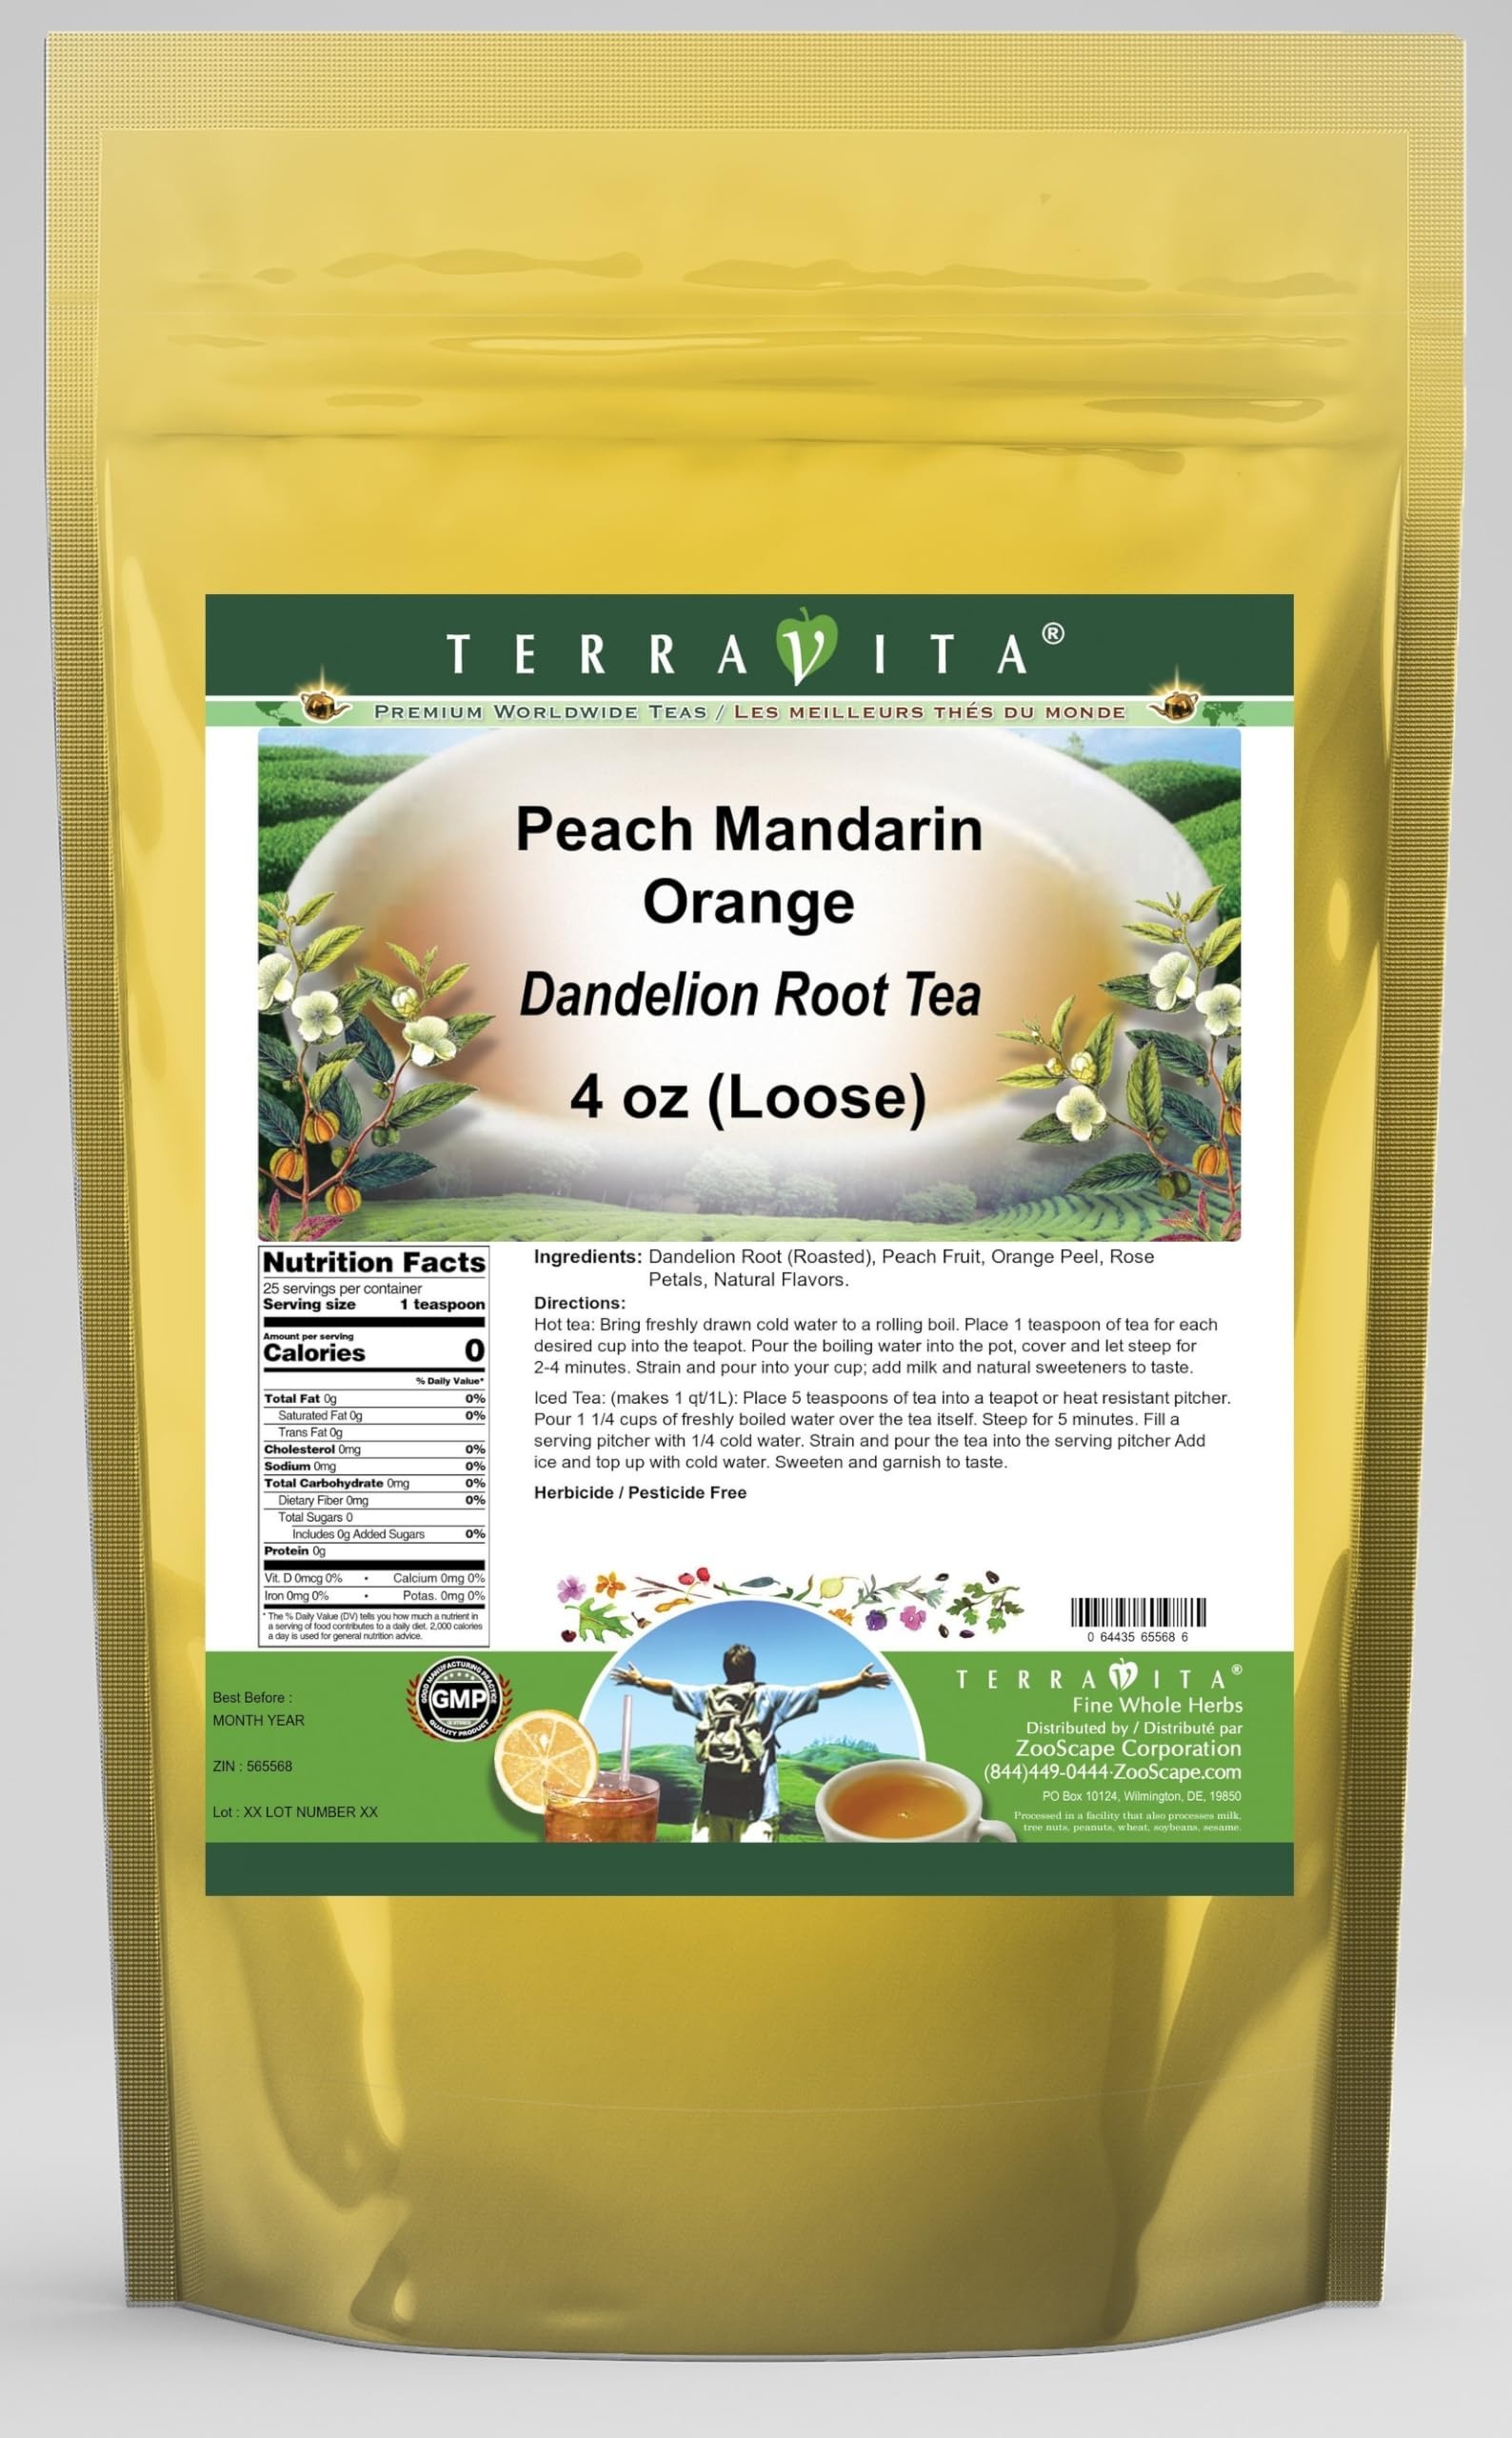
Item Name: Peach Mandarin Orange Dandelion Root Tea (Loose) (4 oz, ZIN: 565568) - 2 Pack
Bullet Point 1: Our Peach Mandarin Orange Dandelion Root tea is a delicious naturally flavored Dandelion Root coffee substitute with Peach Fruit, Orange Peel and Rose Petals that you will enjoy relaxing with anytime! The natural and caffeine-free Peach Mandarin Orange taste is delicious! - Ingredients: Dandelion Root, Peach Fruit, Orange Peel, Rose Petals and Natural Peach Mandarin Orange Flavor.
Bullet Point 2: No fillers.
Bullet Point 3: Manufacturer: TerraVita
Bullet Point 4: Size: 4 oz
Bullet Point 5: Loose Leaf Dandelion Root Tea - Packed in a convenient upright pouch!
Product Description: Our Peach Mandarin Orange Dandelion Root tea is a delicious naturally flavored Dandelion Root coffee substitute with Peach Fruit, Orange Peel and Rose Petals that you will enjoy relaxing with anytime! The natural and caffeine-free Peach Mandarin Orange taste is delicious! - Ingredients: Dandelion Root, Peach Fruit, Orange Peel, Rose Petals and Natural Peach Mandarin Orange Flavor. - Hot tea brewing method: Bring freshly drawn cold water to a rolling boil. Place 1 teaspoon of tea for each desired cup into the teapot. Pour the boiling water into the pot, cover and let steep for 2-4 minutes. Strain and pour into your cup; add milk and natural sweeteners to taste. - Iced tea brewing method: (to make 1 liter/quart): Place 5 teaspoons of tea into a teapot or heat resistant pitcher. Pour 1 1/4 cups of freshly boiled water over the tea itself. Steep for 5 minutes. Fill a serving pitcher with 1/4 cold water. Strain and pour the tea into the serving pitcher Add ice and top up with cold water. Sweeten and garnish to taste. - TerraVita is an exclusive line of premium-quality, natural source products that use only the finest, purest and most potent ingredients found around the world. TerraVita is hallmarked by the highest possible standards of purity, potency, stability and freshness. All of our products are prepared with the highest elements of quality control, from raw materials through the entire manufacturing process, up to and including the moment that the bottles or bags are sealed for freshness and shipped out to you. Our highest possible standards are certified by independent laboratories and backed by our personal guarantee. - TerraVita exists to meet and ensure your family's health and wellness without the harmful effects of chemicals and health products. We strive to make
Value: 8.0
Unit: Ounce

Price: 36.06